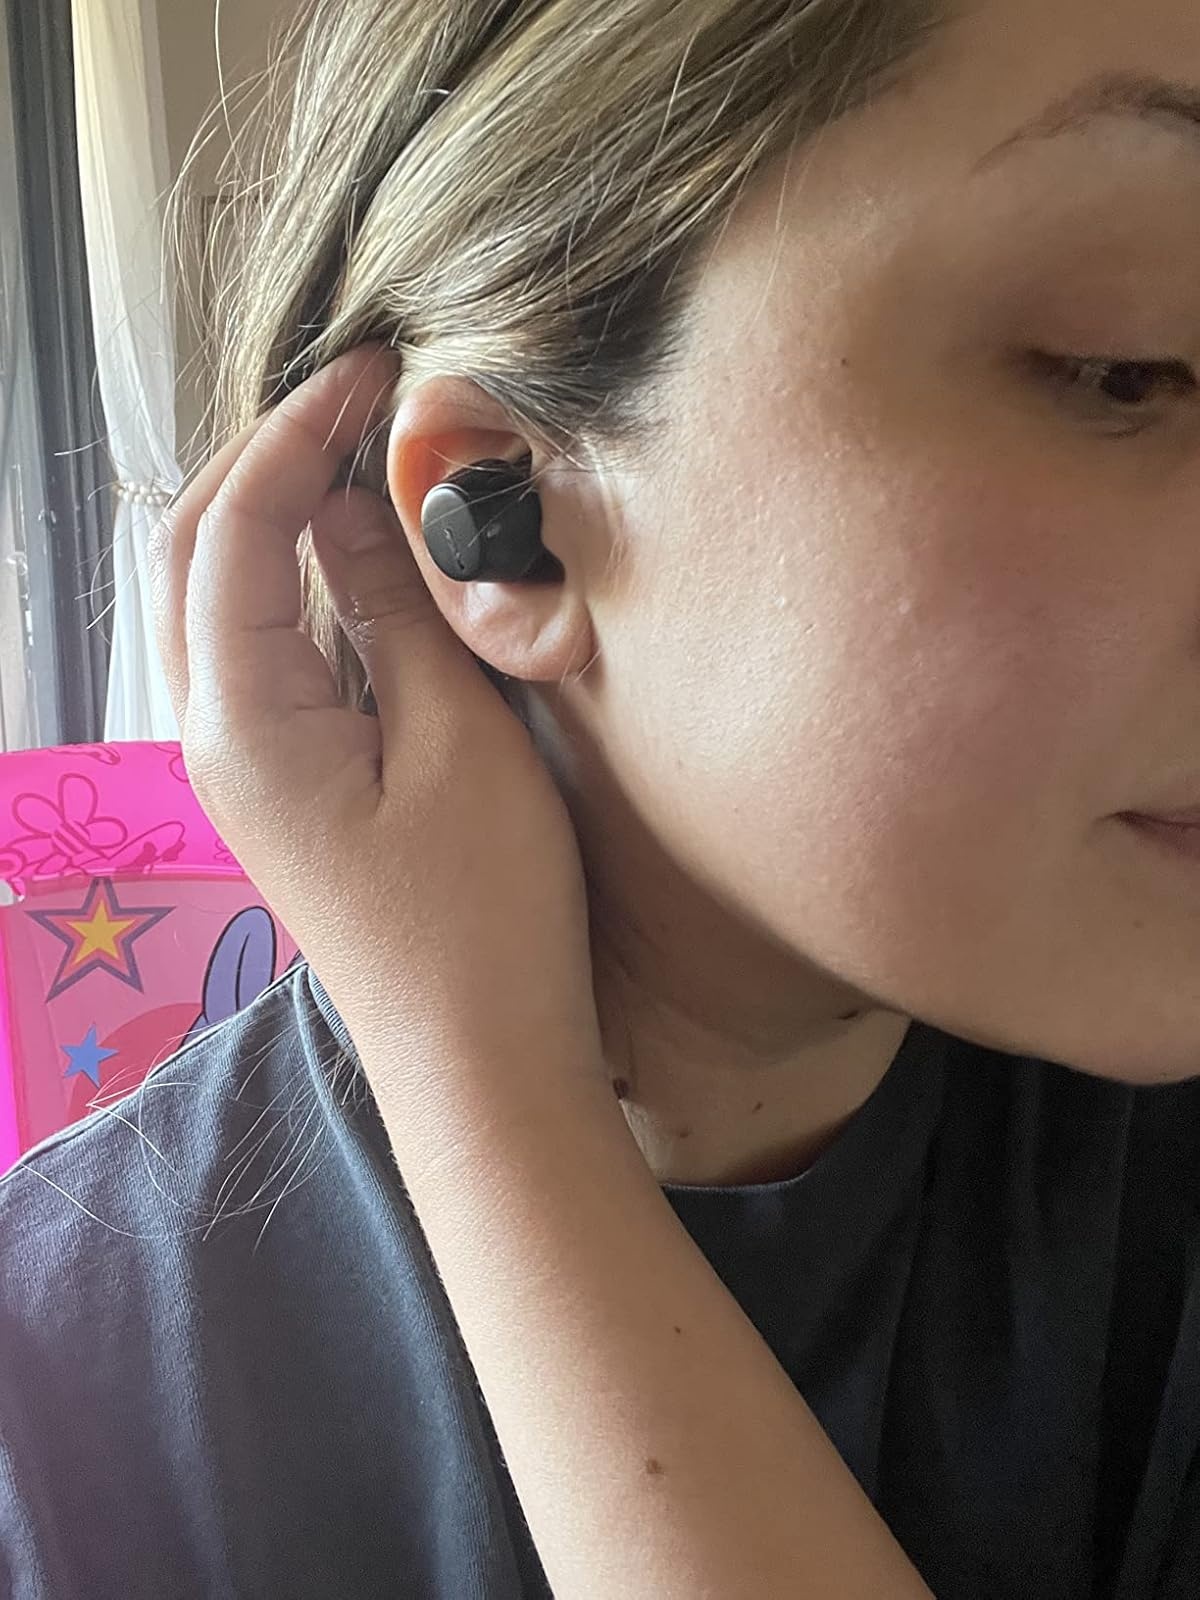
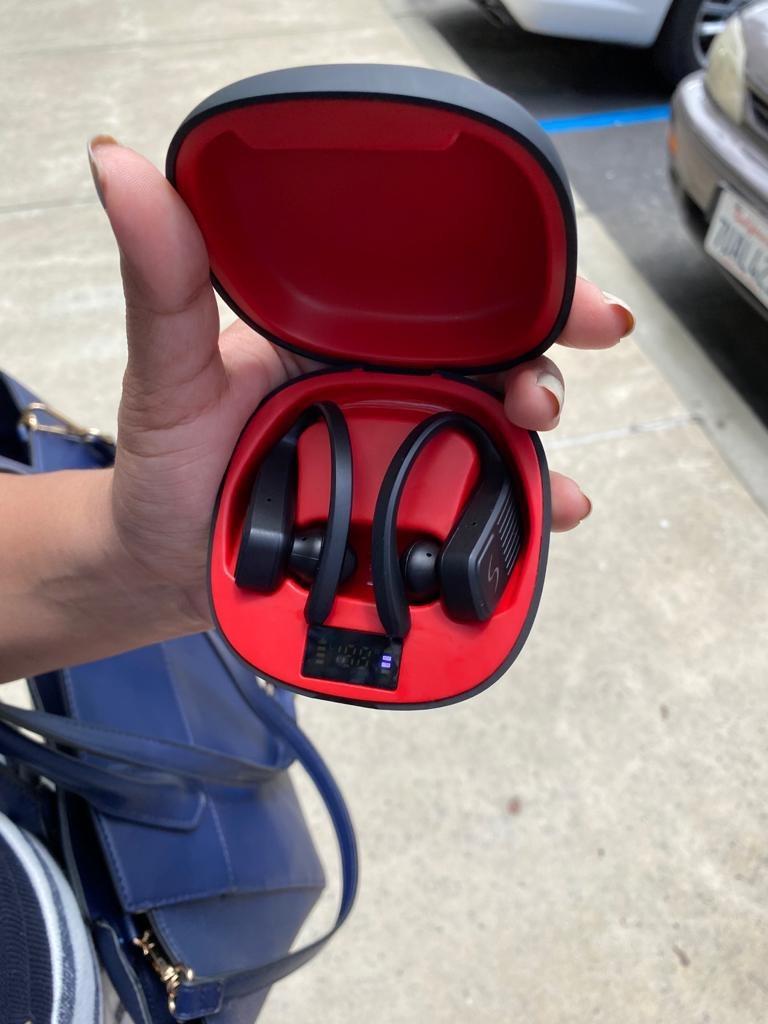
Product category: earbuds
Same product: no